Brillouin spectroscopy

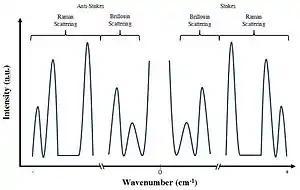
An illustration of an example Brillouin and Raman spectrum. In practice the distinction between Brillouin and Raman spectroscopy depends on which frequencies we choose to sample. Brillouin scattering generally lies within the GHz frequency regime.

Brillouin spectroscopy is similar to Raman spectroscopy in many ways; in fact the physical scattering processes involved are identical. However, the type of information gained is significantly different. The process observed in Raman spectroscopy, Raman scattering, primarily involves high frequency molecular vibrational modes. Information relating to modes of vibration, such as the six normal modes of vibration of the carbonate ion, (CO), can be obtained through a Raman spectroscopy study shedding light on structure and chemical composition, whereas Brillouin scattering involves the scattering of photons by low frequency phonons providing information regarding elastic properties. Optical phonons and molecular vibrations measured in Raman spectroscopy typically have wavenumbers between 10 and 4000 cm, while phonons involved in Brillouin scattering are on the order of 0.1–6 cm. This roughly two order of magnitude difference becomes obvious when attempting to perform Raman spectroscopy vs. Brillouin spectroscopy experiments.